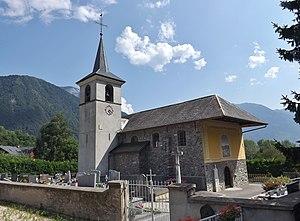
Vue de l'église (et du cimetière) de la commune de Notre-Dame-du-Cruet, dans la vallée de la Maurienne, en Savoie.
Notre-Dame-du-Cruet est une commune française située dans le département de la Savoie, en région Auvergne-Rhône-Alpes.